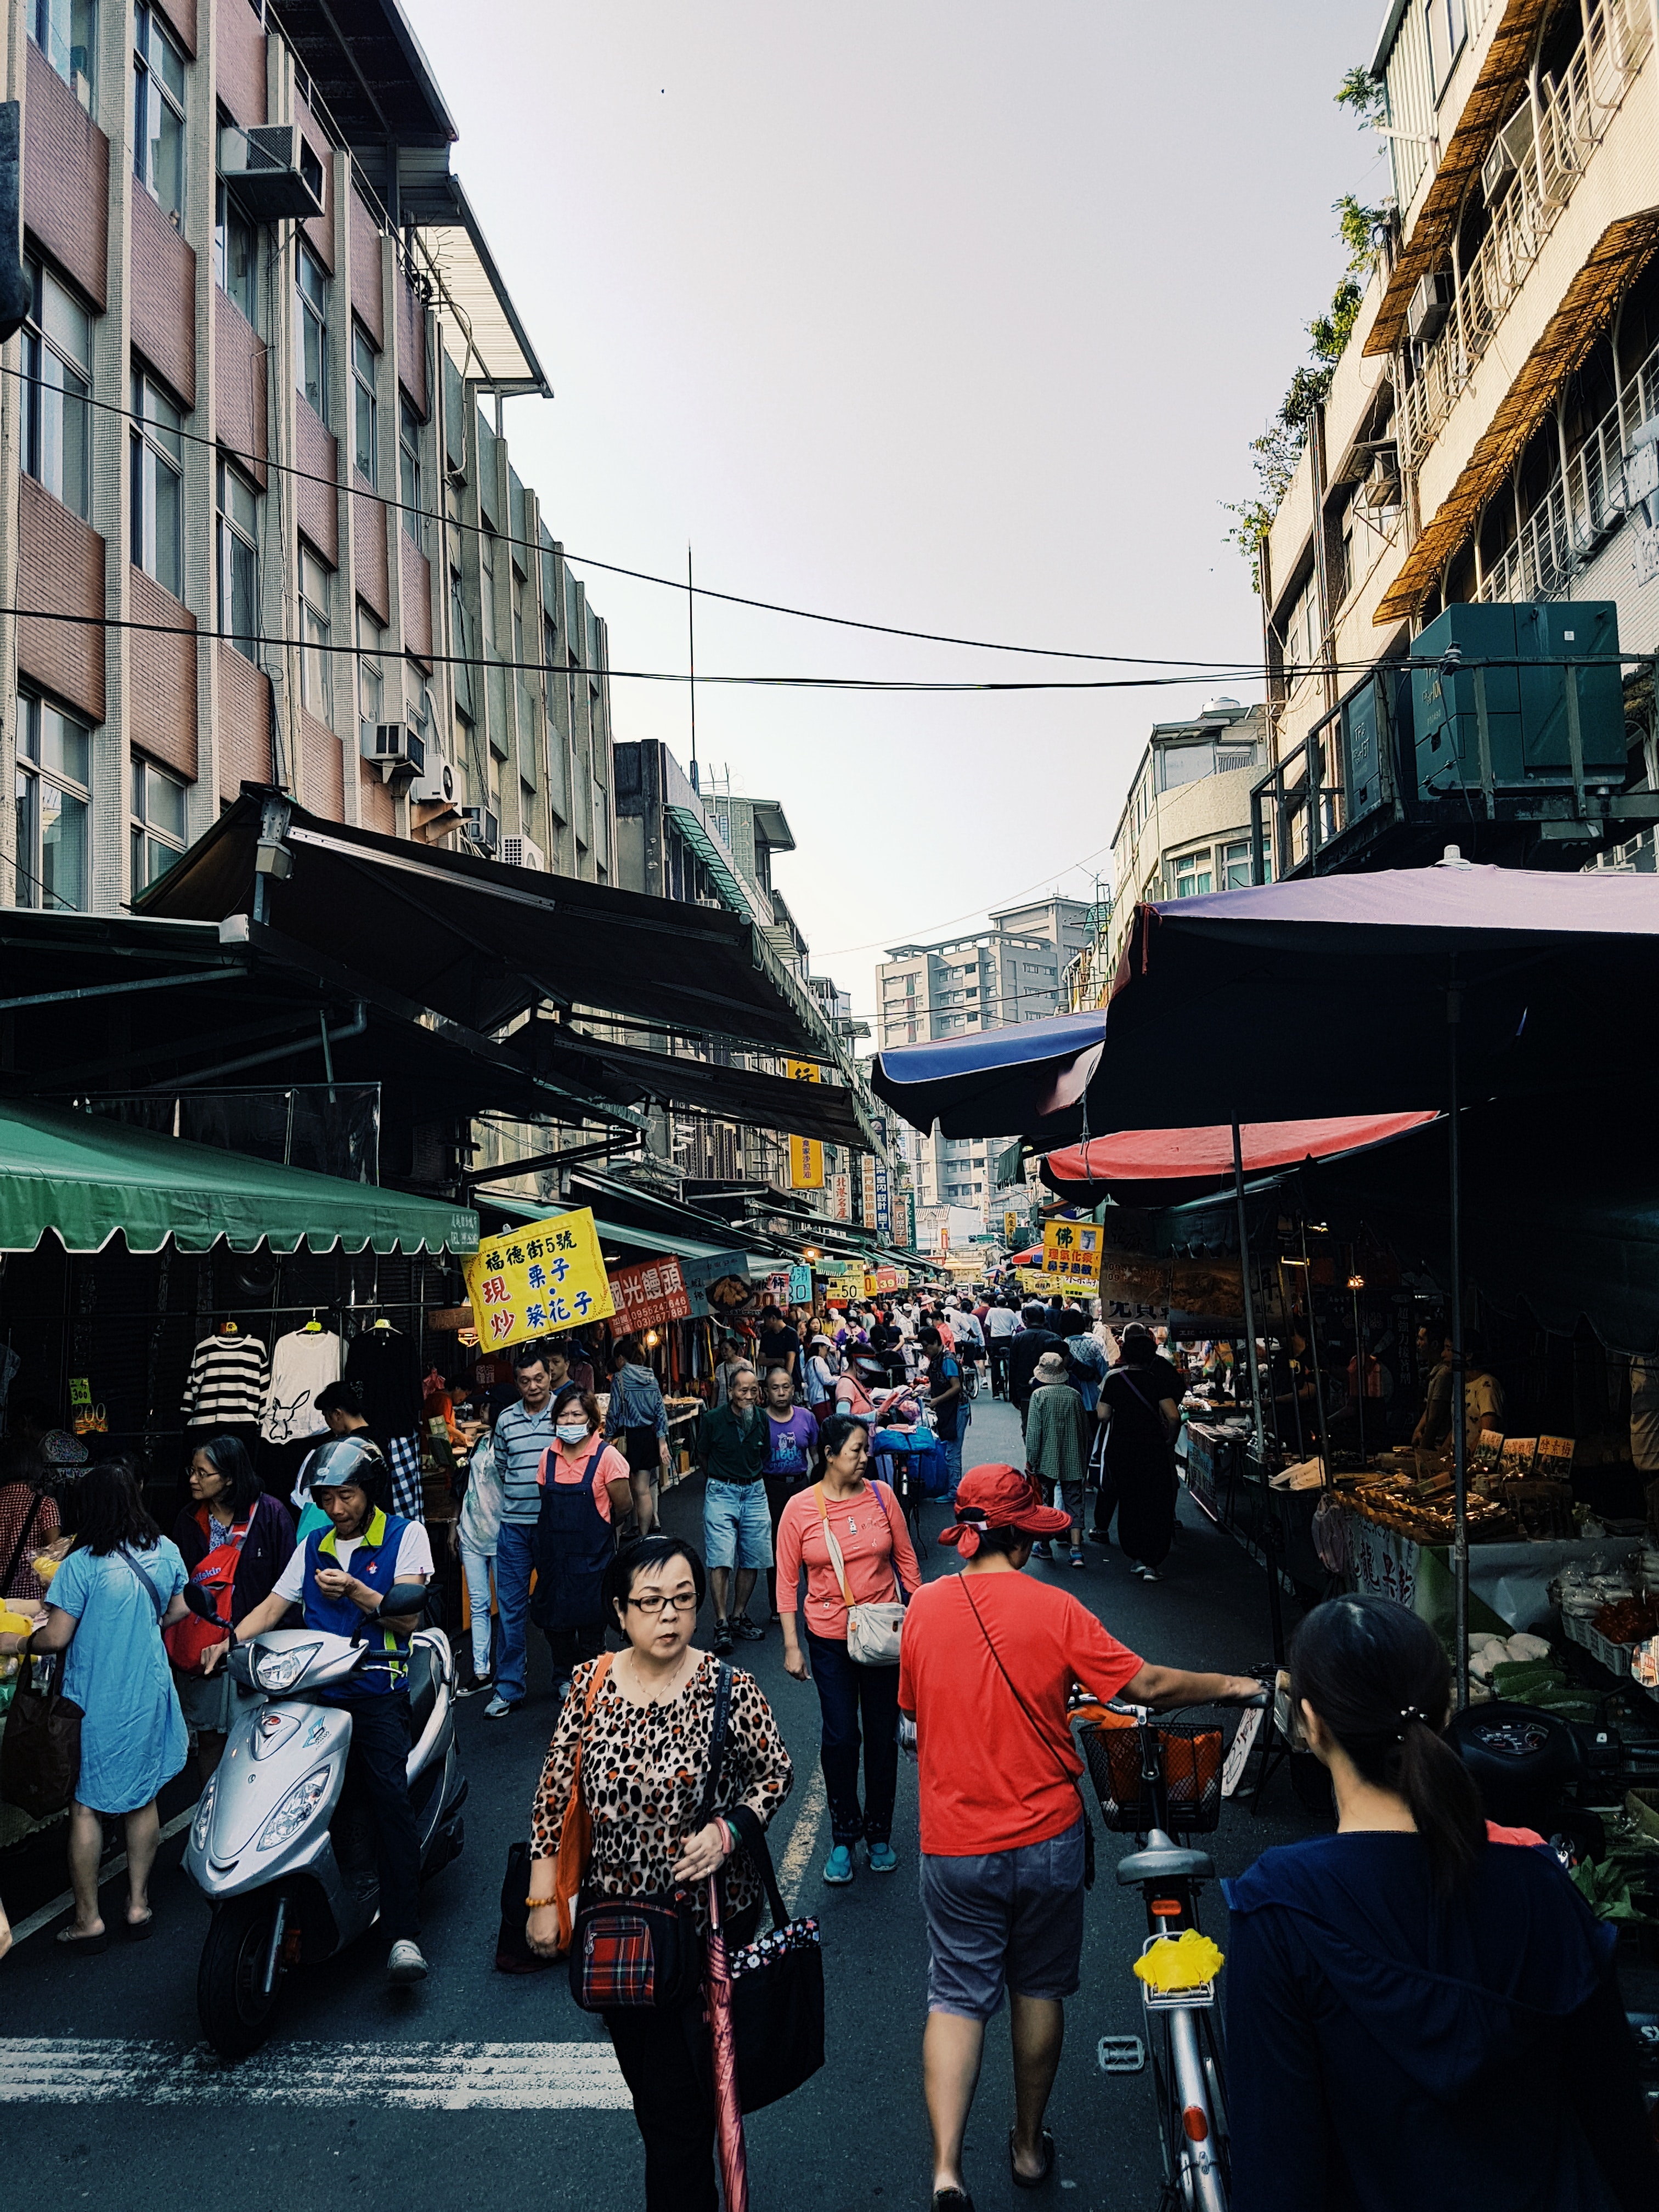
market, city, public space, marketplace, street, urban area, town, bazaar, snapshot, crowd, road, pedestrian, car, shopping, downtown, stall, metropolis, flea market